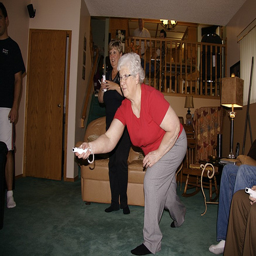
two older women playing Wii Sports bowling in a living room full of people
A woman kneeling down while holding  a Nintendo Wii game controller.
A couple of women playing a game with remote controllers.
a woman is playing video games in a room
An older woman playing with an interactive gaming unit.